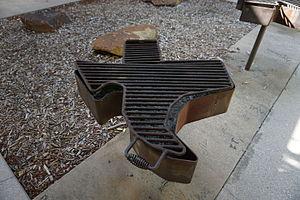
La cuisine texane est le mode de préparation de la nourriture associée à l'État du Texas, aux États-Unis. Le Texas étant un grand État, et sa cuisine est influencée par un large éventail d'influences culturelles : du sud des États-Unis, allemande, britannique, afro-américaine, cajun, mexicaine, amérindienne, asiatique, juive et italienne.